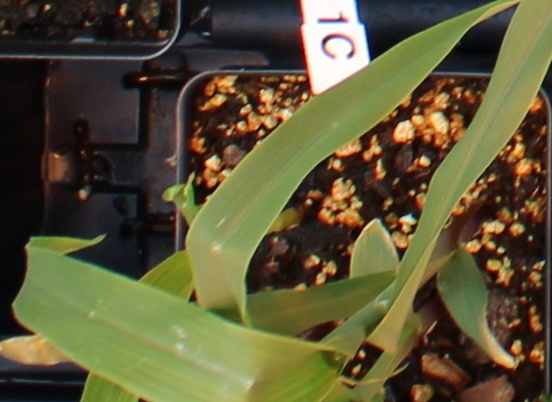
Label: Corn